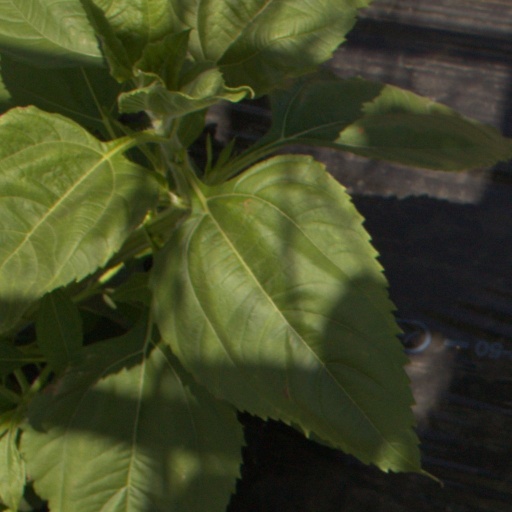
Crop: Jerusalem artichoke